Rives Dervoises

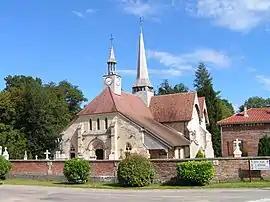
The church in Puellemontier

Rives Dervoises is a commune in the Haute-Marne department of northeastern France. The municipality was established on 1 January 2016 and consists of the former communes of Droyes, Longeville-sur-la-Laines, Louze and Puellemontier.